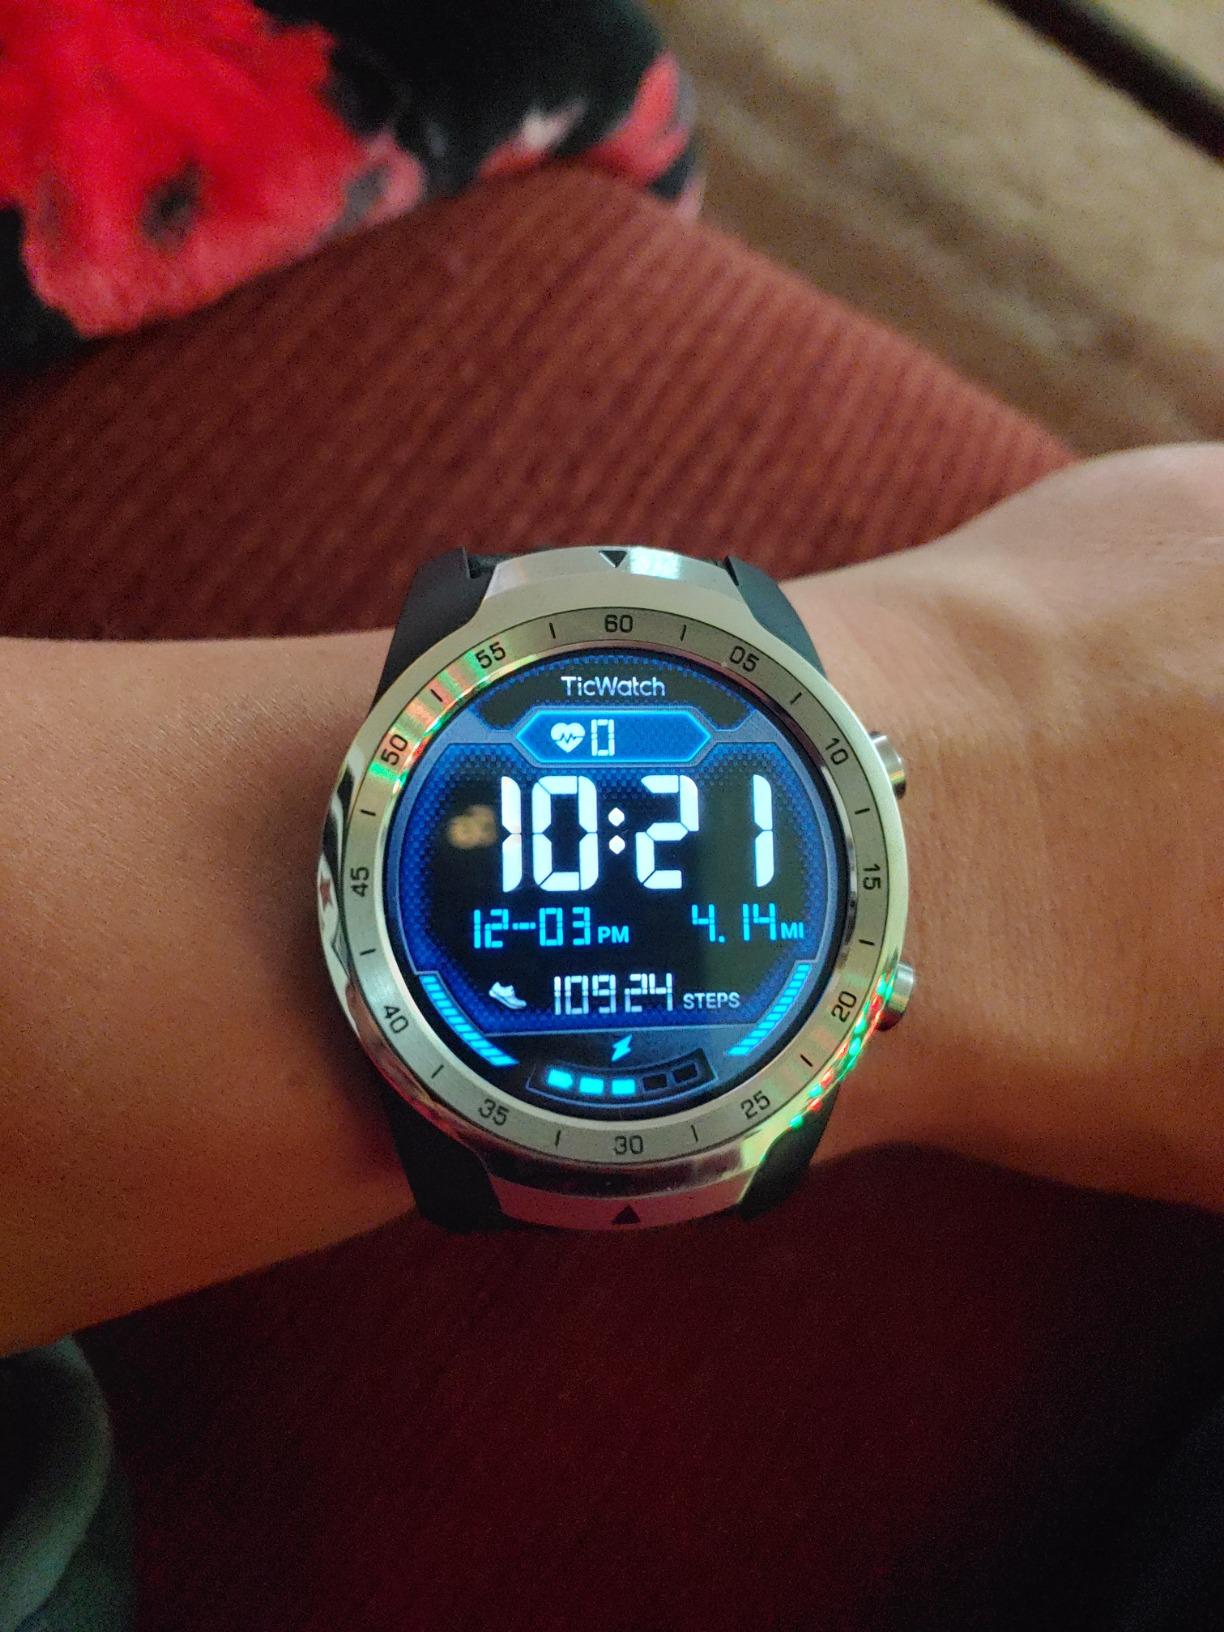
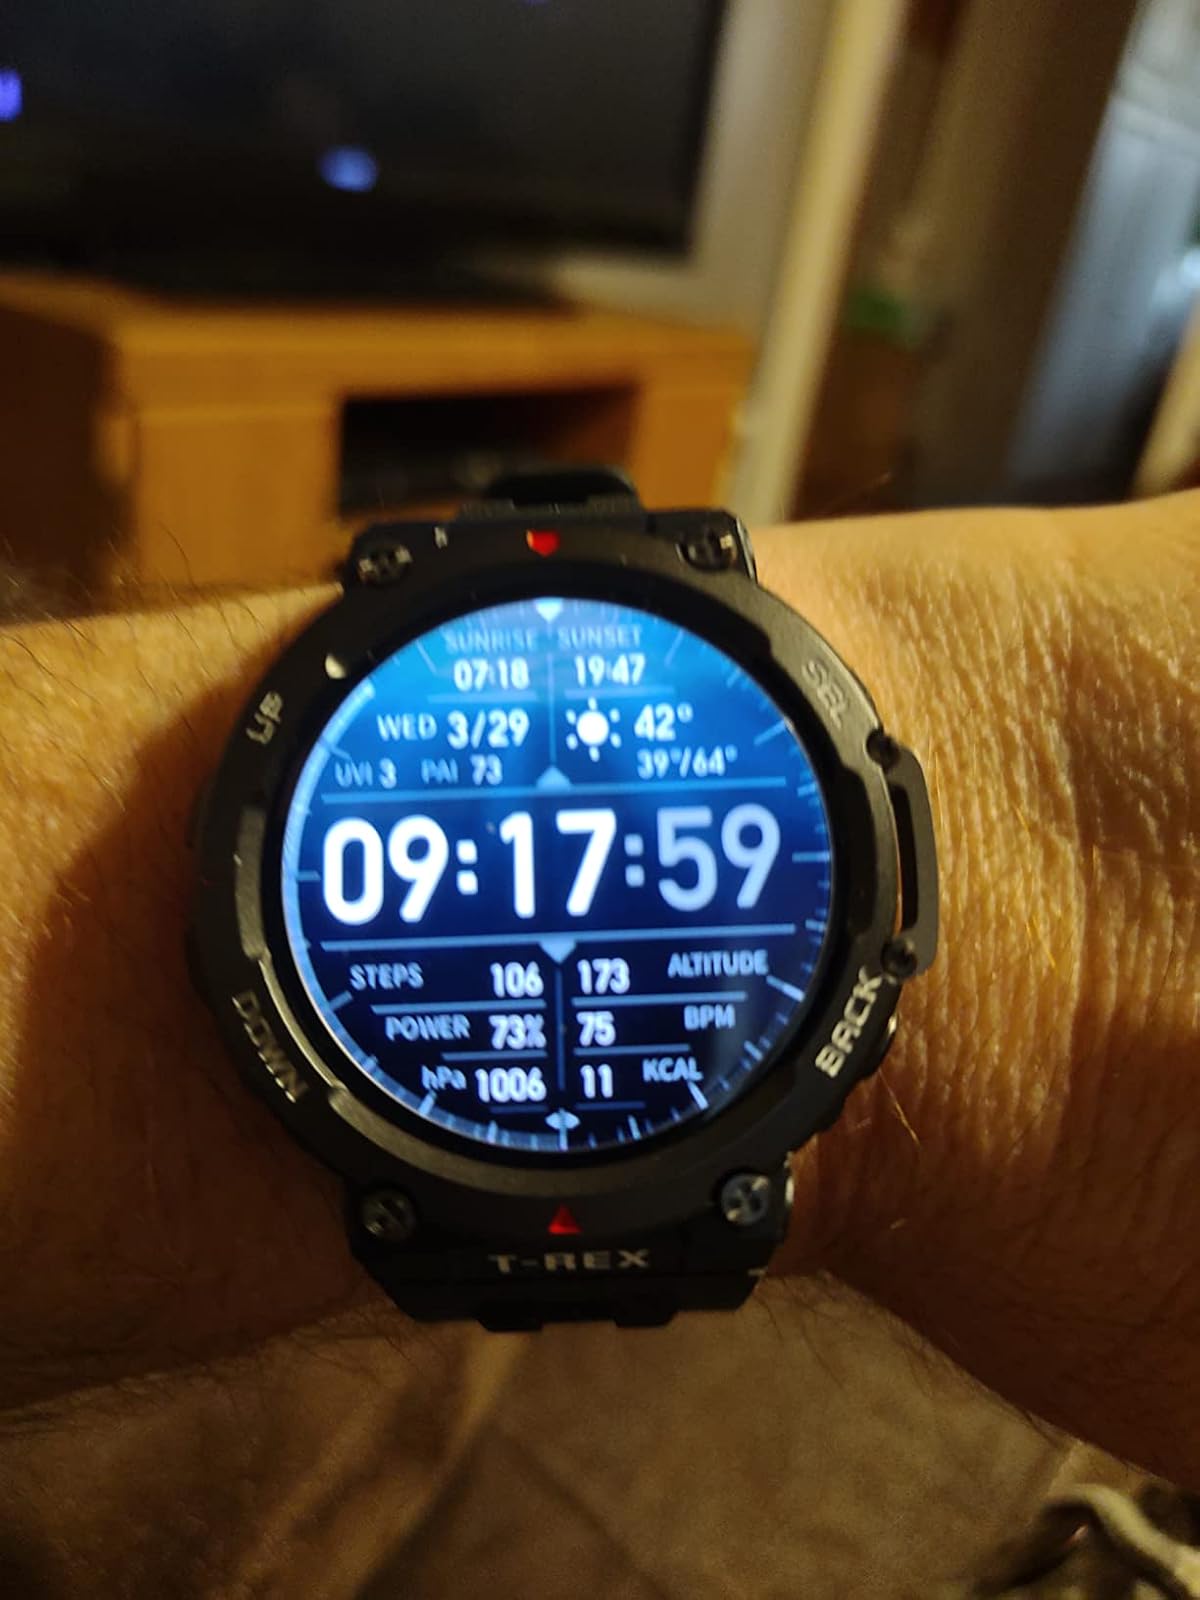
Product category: smartwatch
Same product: no